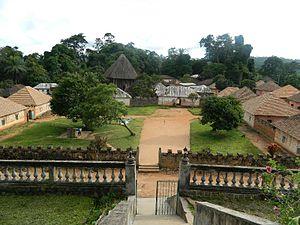
Liste de monuments du Cameroun.